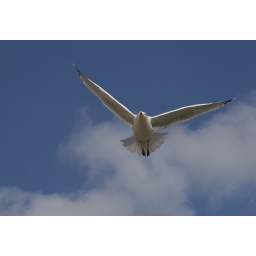
Gull in blue sky